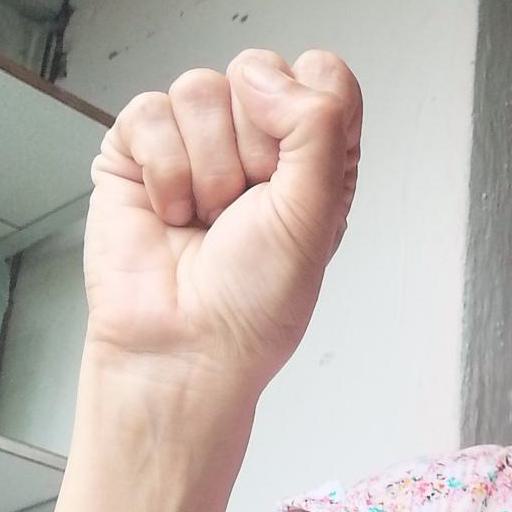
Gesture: fist